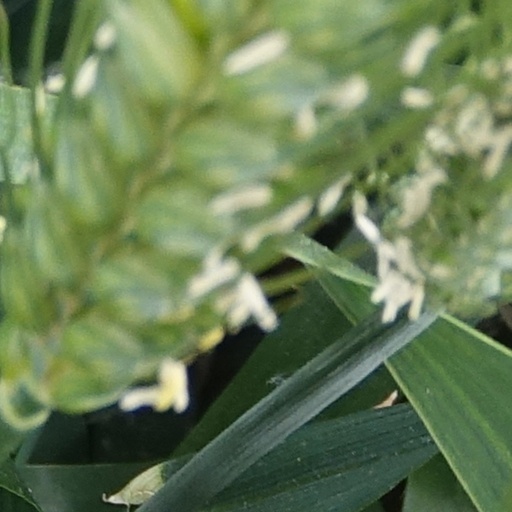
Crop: wheat